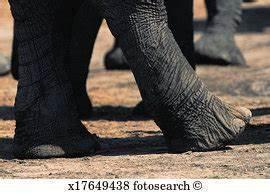
elephant